Luton Airport Parkway station

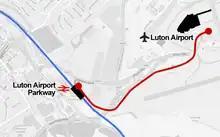
Map of the Luton DART airport transit

Luton DART, a light rail/ automated guided people mover line, provides a five-minute transfer between Luton Airport Parkway station and Luton Airport. It operates 24 hours a day. The DART platforms are located in a terminus building above the Parkway station, connected to the main-line rail platforms via lifts and escalators and a footbridge.